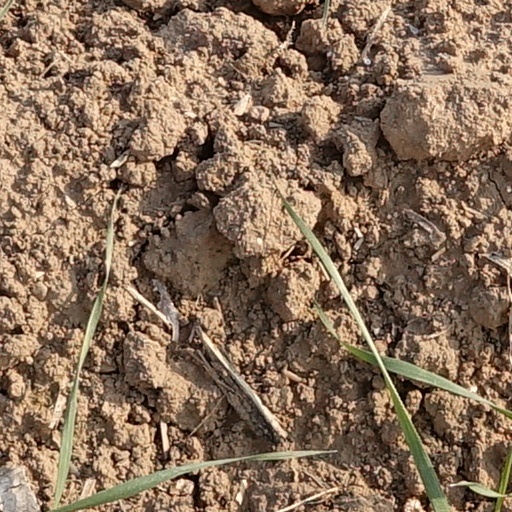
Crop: wheat